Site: brandenburg
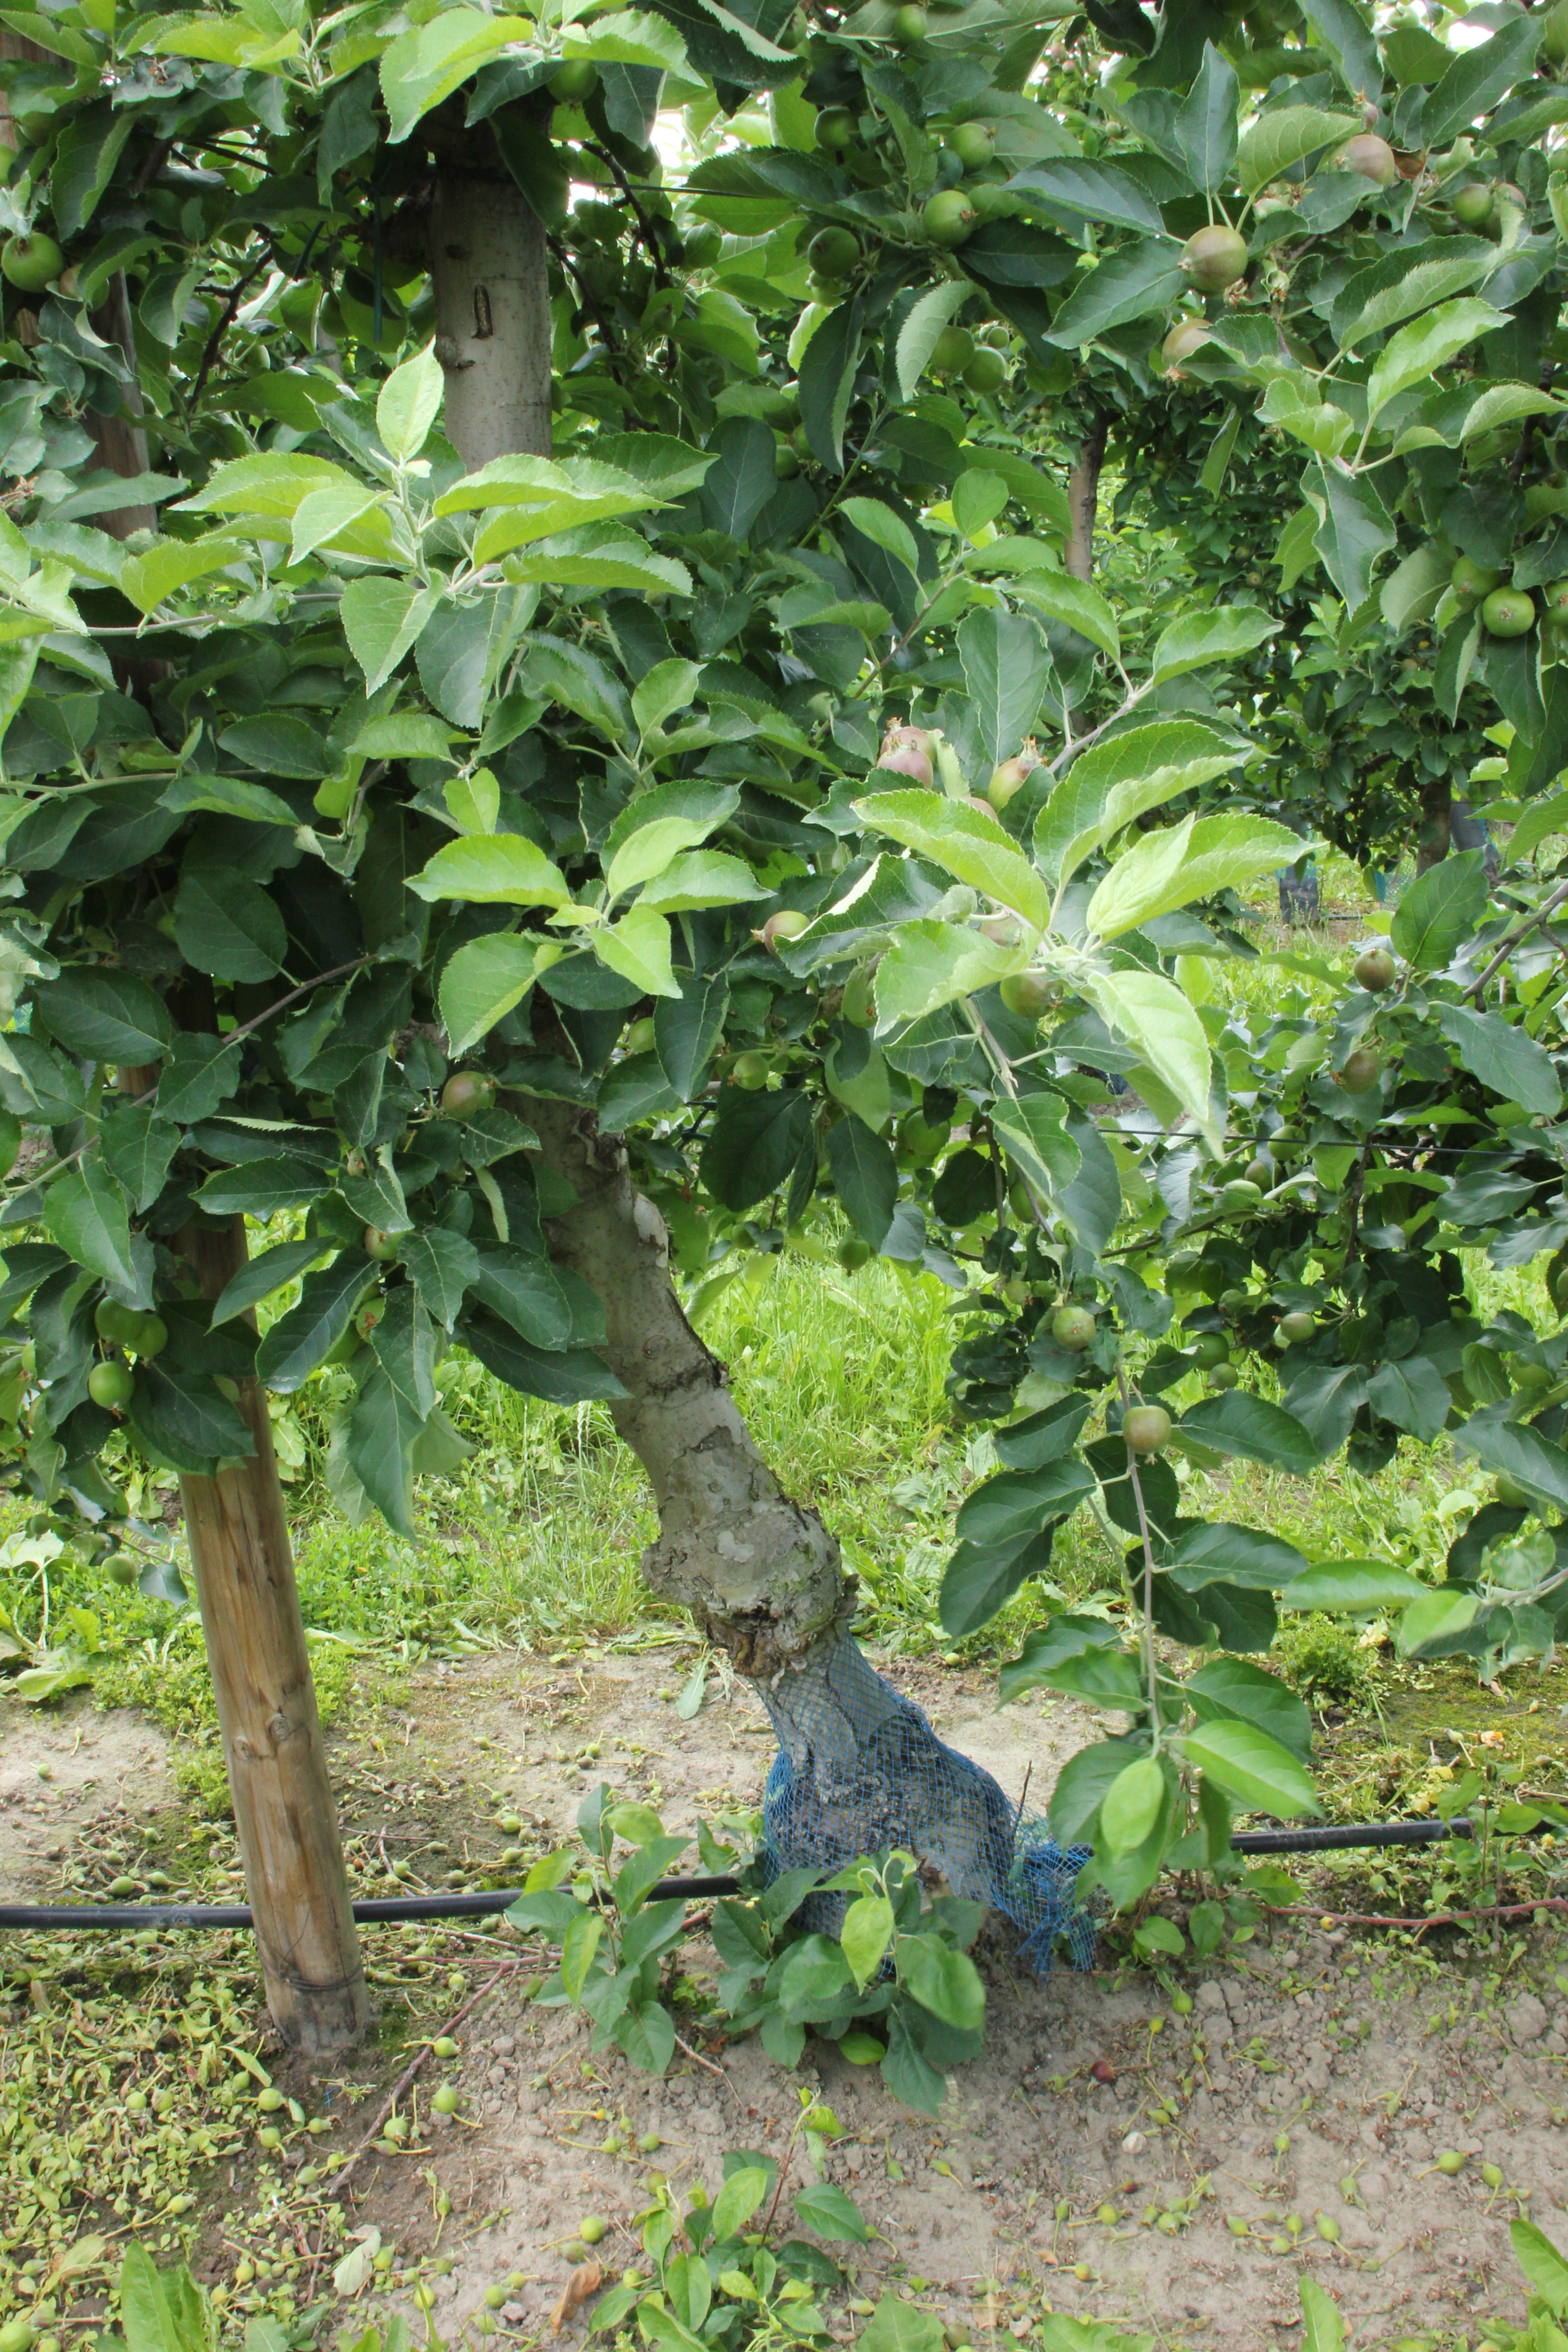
Growth stage (BBCH 73): Development of fruit